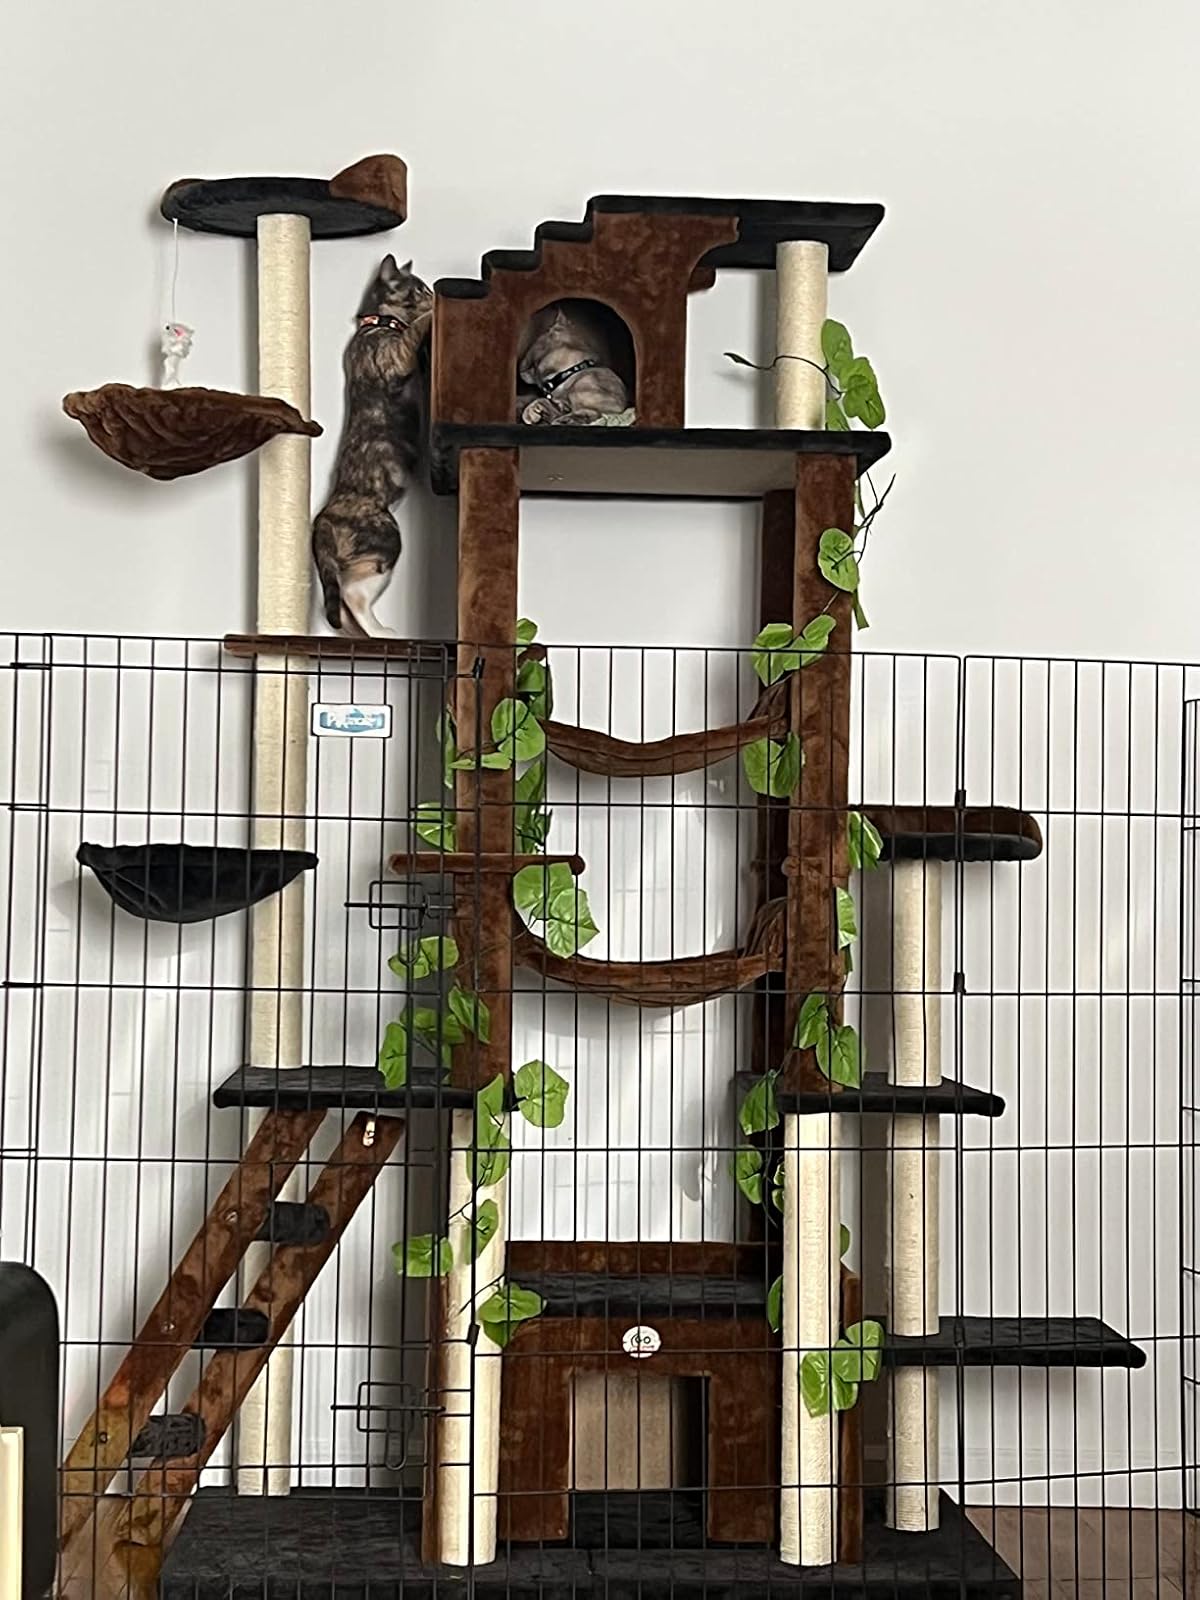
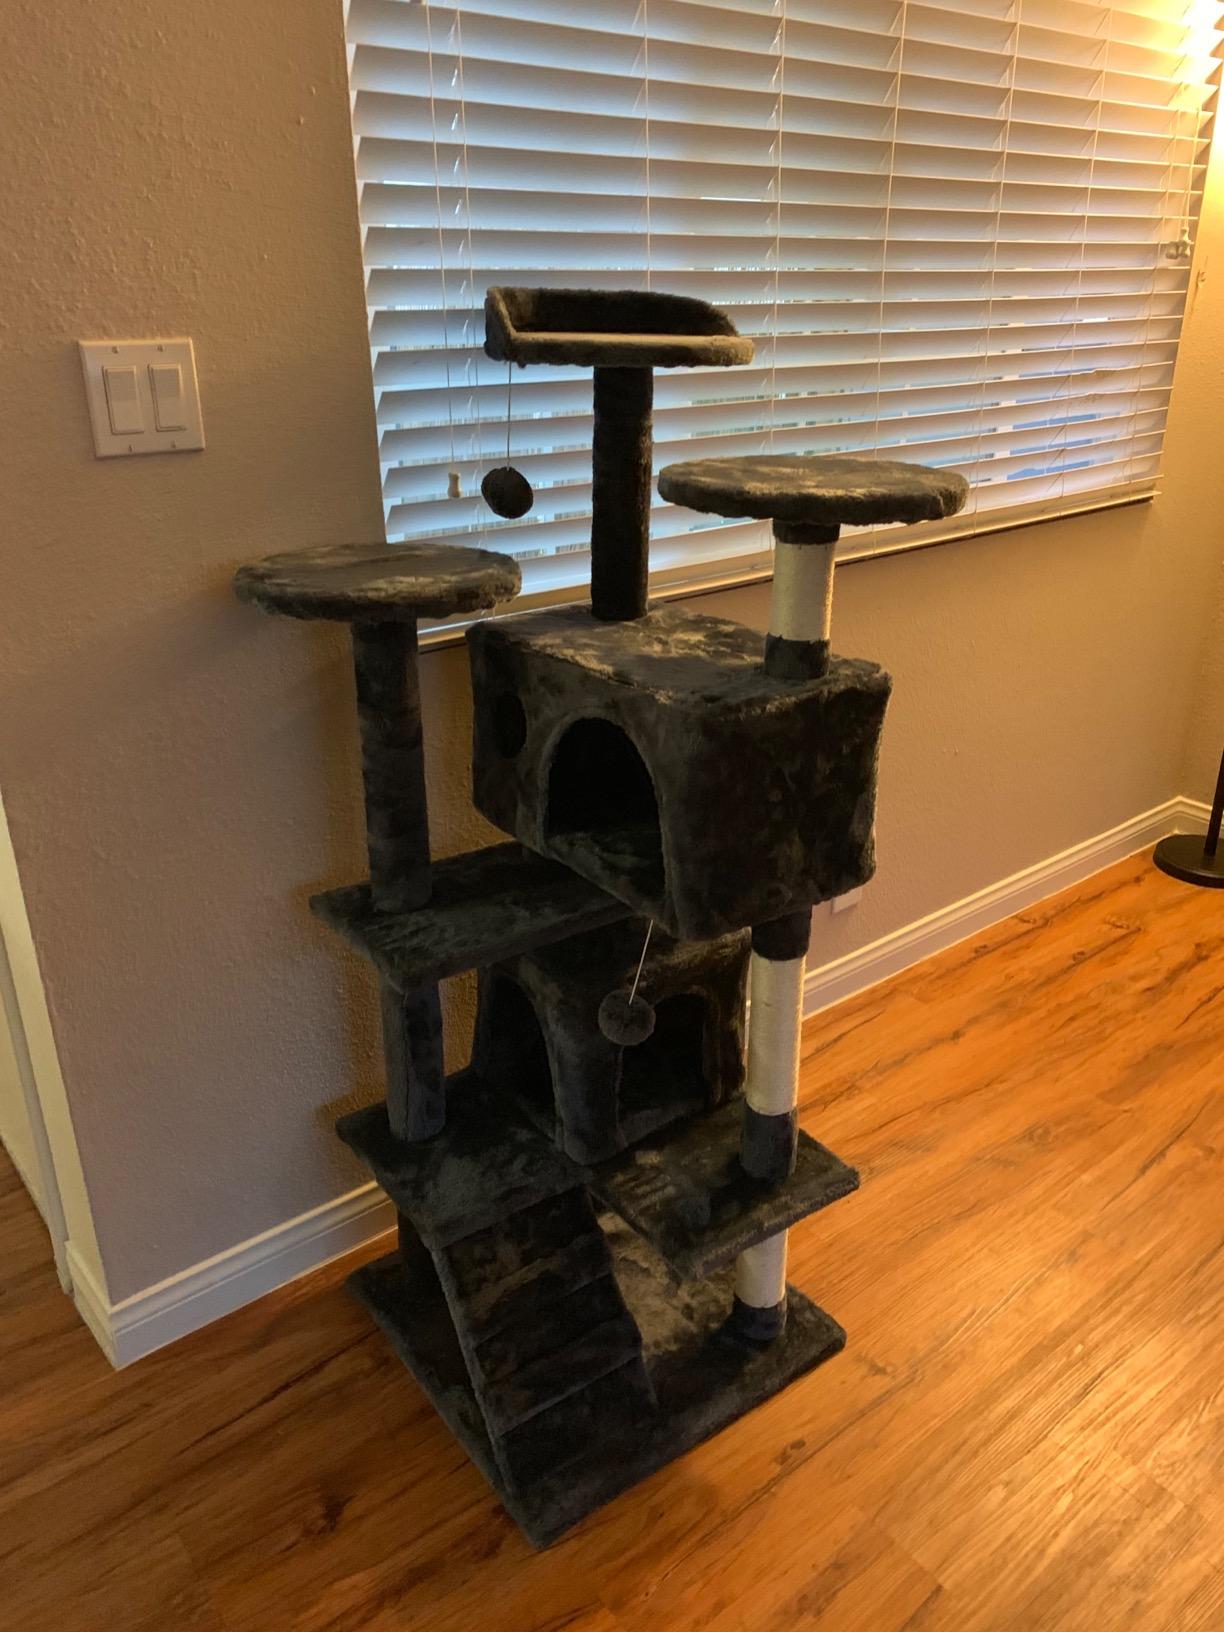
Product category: items_cat tree
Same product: no